Chen Clan Ancestral Hall

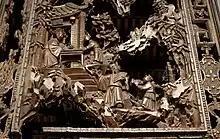
Wood carvings on screen doors (close up)

The Chen Clan Ancestral Hall has a large collection of wood carvings, which can be seen everywhere in the halls at the corners of the beams, walls, and doors. On the beams in the Head entrance sit eight pieces of exquisite wood carvings describing historical stories like "Tongque Tai", "Celebrating the birth of the God Mother" and "The alliance of Goujian, the king of Yue". The most prominent wood carvings work in Chen Clan Academy is the sixteen double-sided wood carving screen doors in the back of the Gathering Hall, each describing a classic drama scene in old story books like the "Romance of the Three Kingdoms" and "The biography of Yue Fei". These wood carvings have abundant high resolution figures as each facial expression can be clearly distinguished. Also, wood carvings work from Guangdong can be found in the folk art and craft gallery.